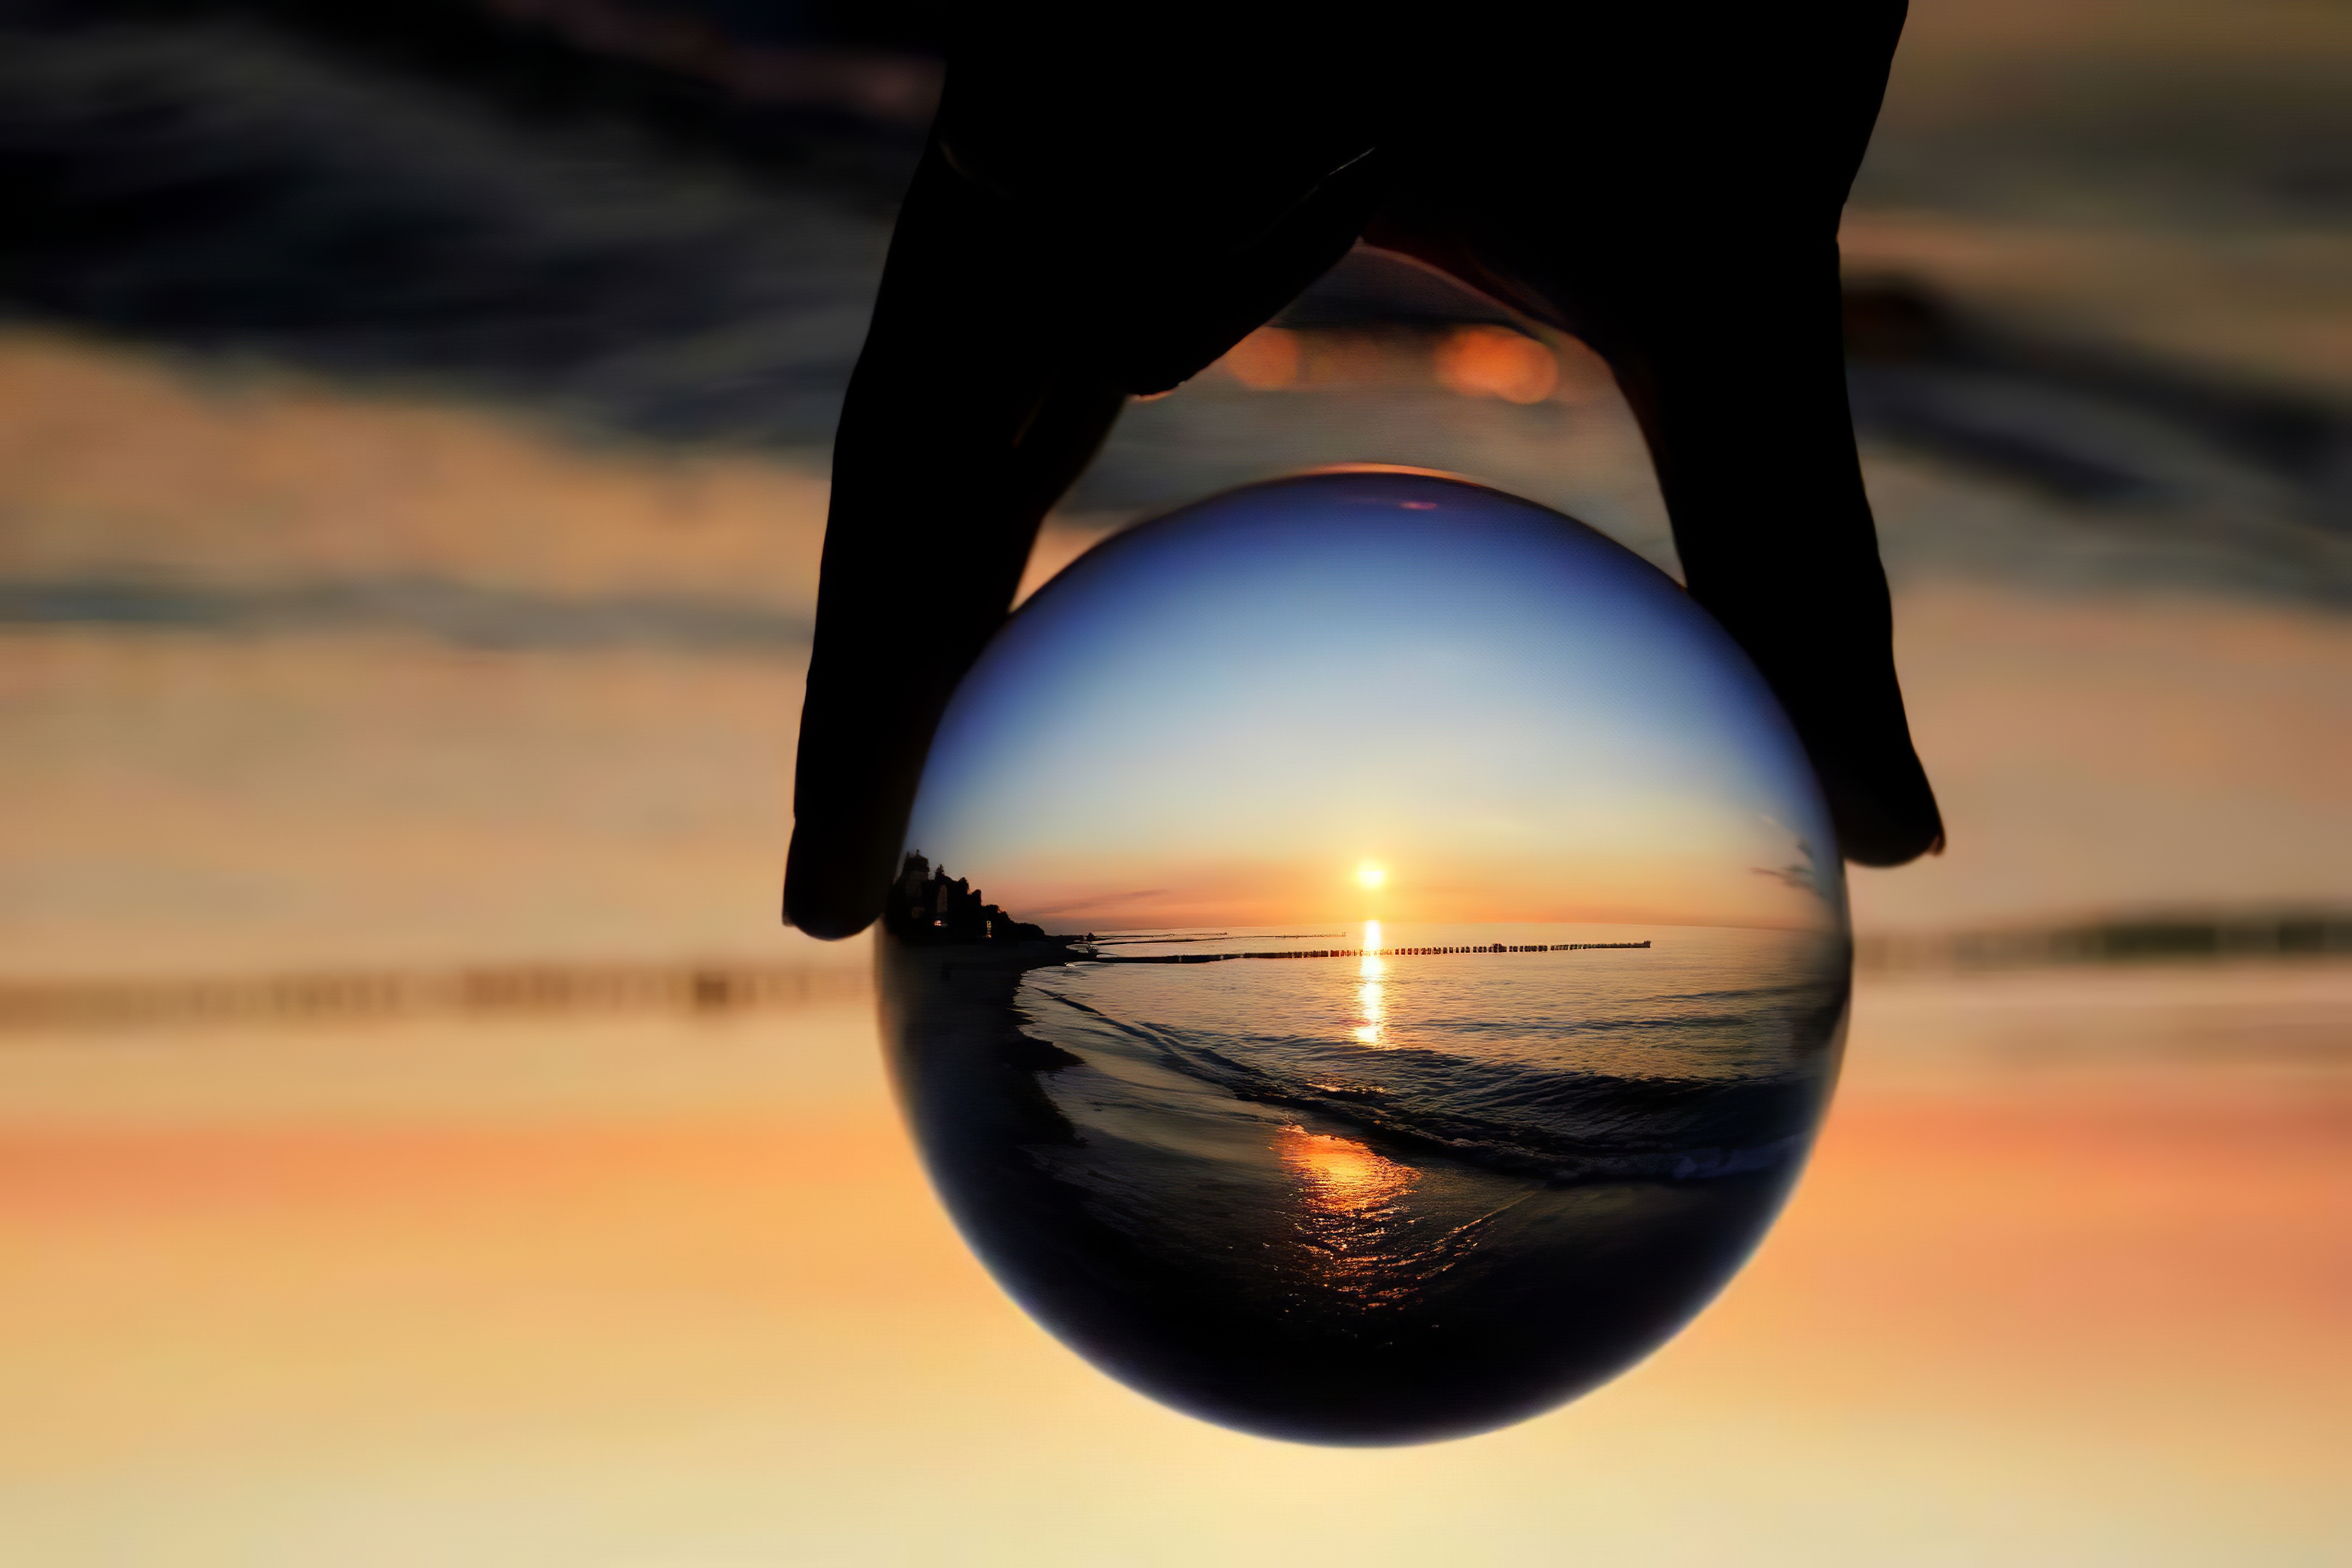
sunsets, sunset, nature, beach, crystal, ball, reflection, sky, light, atmosphere, lighting, water, close up, sphere, photography, sunlight, cloud, macro photography, still life photography, sunrise